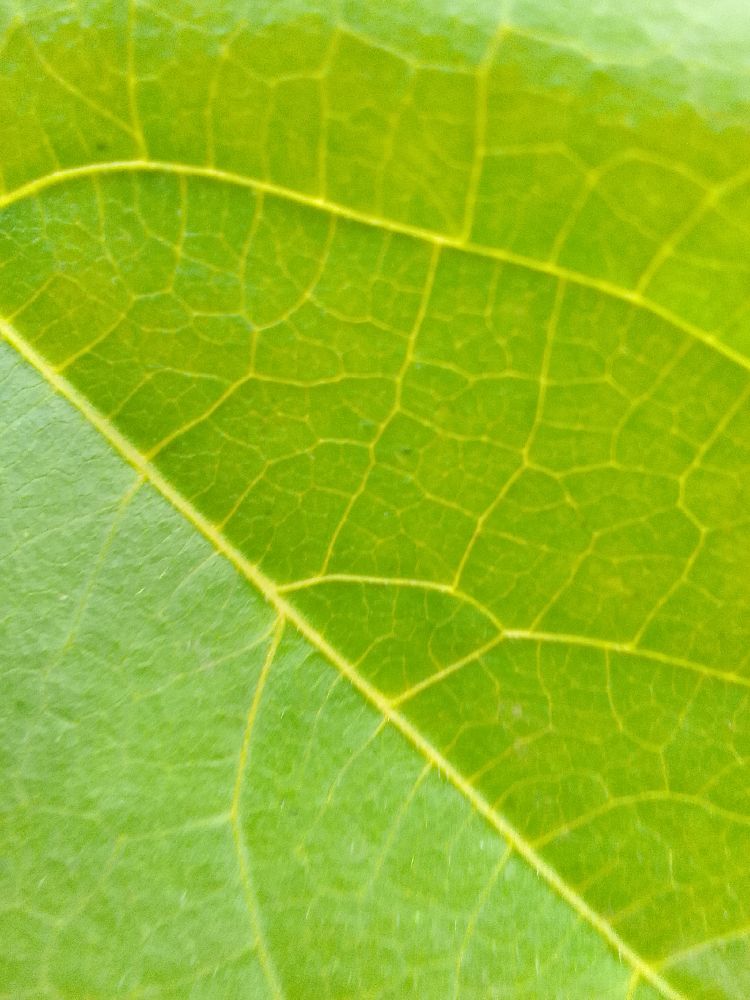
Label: healthy